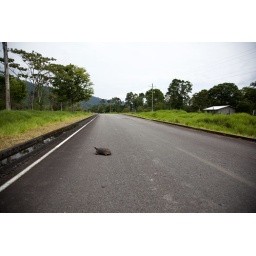
A tortoise crosses a jungle highway in the Ecuadorian Amazon.